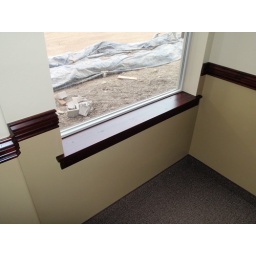
This building is two tone paint below all the chair rail, and stained and glazed knotty alder throughout.